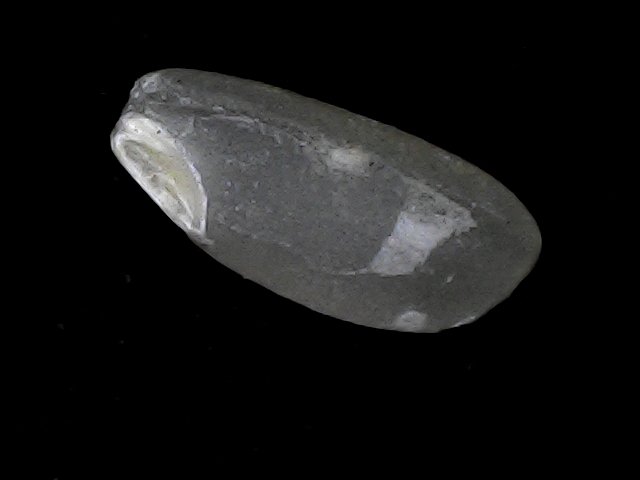
Rice variety: BD93